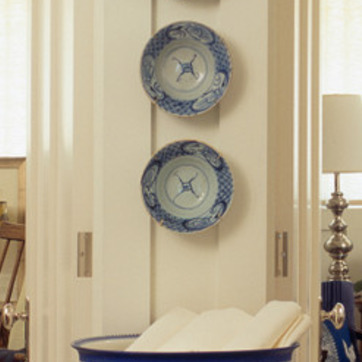
Material: ceramic